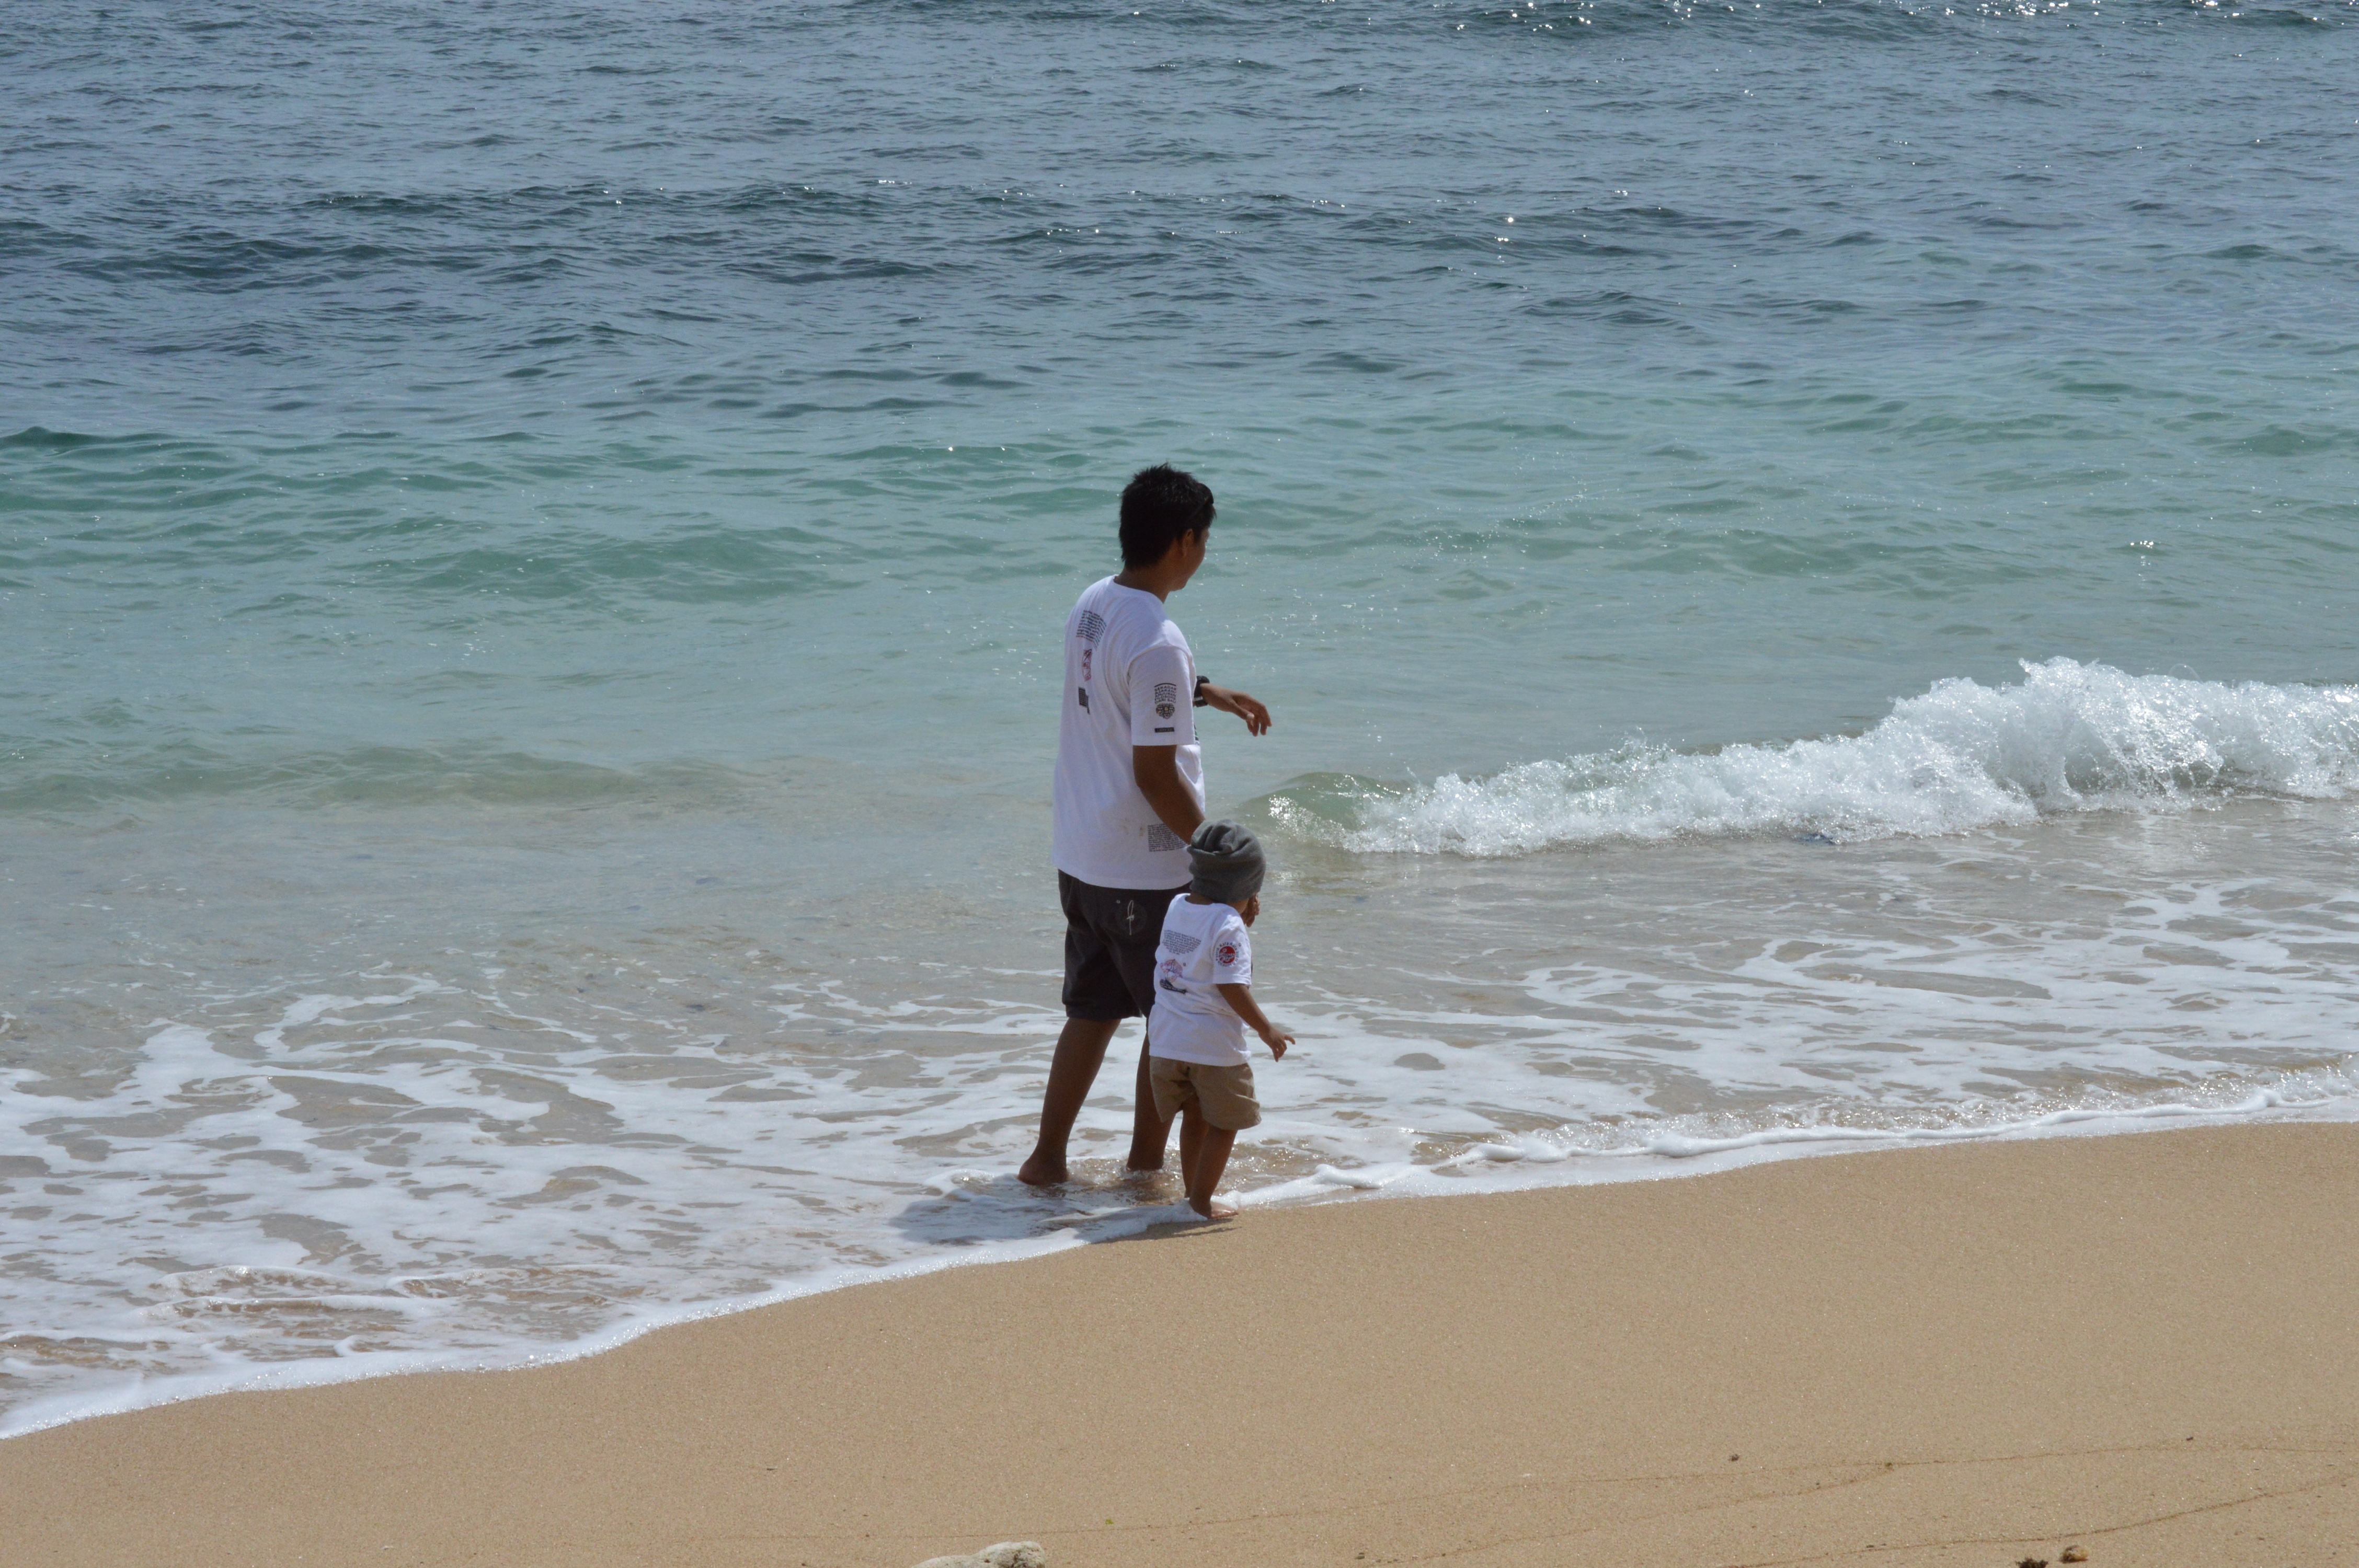
beach, sea, coast, sand, ocean, shore, wave, vacation, body of water, cape, wind wave